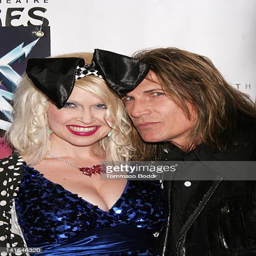
person and guest attend the opening night held